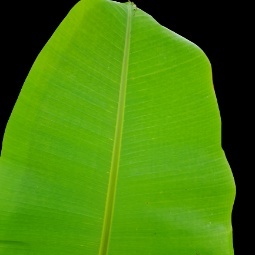
Label: Healthy